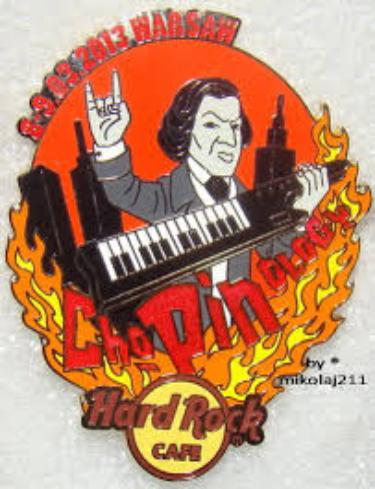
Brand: Hard Rock Cafe
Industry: Food